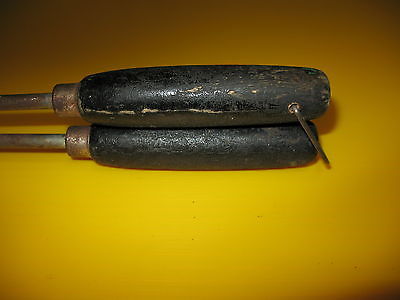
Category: toaster